Harry Watrous

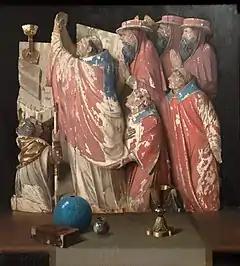
<a href="https%3A//www.metmuseum.org/art/collection/search/13165">"The Celebration of the Mass"

In the 1930s, employing devices that recall "works by earlier American "trompe-l'œil" ("deceive the eye") painters," he created images of weathered religious icons. "The Celebration of the Mass" (1930-1935), now in the collection of the Metropolitan Museum of Art, was included in the 1943 exhibit "American Realists and Magic Realists" at MOMA. He also painted a number of Madonna and Child polychromatic statues. "Exploring a new vein, he exercised a new power and in spite of advancing years made these religious pictures the best of his career."